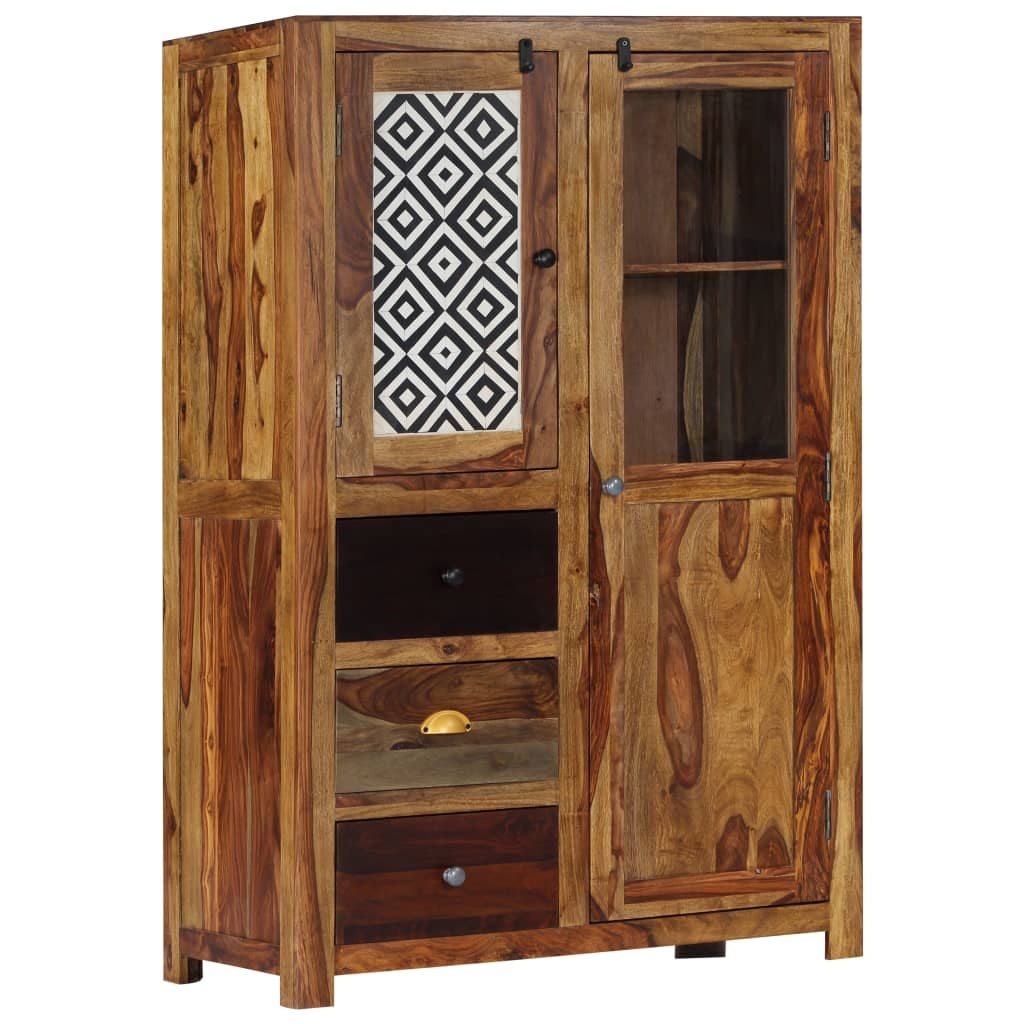
Highboard 95 x 48 x 150 cm Massivholz
Mit dem rustikalen und trendigen Design stellt dieses Highboard aus massivem Palisanderholz sowohl eine dekorative als auch eine praktische Ergänzung für Ihre Einrichtung dar. Der Schrank besteht aus massivem Palisanderholz, auch Rosenholz genannt, einem tropischen Hartholz, das sich durch eine ausgeprägte Maserung und eine glatte Struktur kennzeichnet. Gleichzeitig verzieht und spaltet es sich nicht und verfügt über eine natürliche Fäulnisbeständigkeit. Daher ist dieses schön gestaltete Highboard äußerst stabil, langlebig und auffällig. Die exquisite Handwerkskunst und die ästhetisch ansprechende Holzmaserung machen jedes Möbelstück zu einem Unikat. Jeder Schritt des Fertigungsprozesses wird mit größter Sorgfalt ausgeführt, sei es Polieren, Anstreichen oder Lackieren. Zudem verfügt das Highboard über 3 Schubladen und 2 Türen und bietet ausreichend Stauraum, um Ihre Zeitschriften, Bücher, DVDs und Multimedia-Geräte übersichtlich und in Reichweite zu halten. Es lässt sich leicht montieren. Wichtiger Hinweis: Farben und Maserung können von Stück zu Stück variieren, was jeden unserer Schränke einzigartig macht; die Lieferung erfolgt nach dem Zufallsprinzip. Material: Massives Palisanderholz Abmessungen: 95 x 48 x 150 cm (B x T x H) Mit 3 Schubladen und 2 Türen Poliert, gestrichen und lackiert
Brand: vidaXL
Category: Furniture > Cabinets & Storage > China Cabinets & Hutches